Mansfield Armory

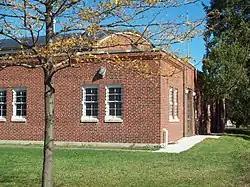
Mansfield Armory, October 2009

Mansfield Armory, is a historic National Guard armory located in Mansfield, Pennsylvania, in Tioga County. It was built in 1938-1939 for the 108th Ambulance Company, 103rd Medical Regiment of the Pennsylvania National Guard. The utilitarian brick, building has a center drill hall rising above the surrounding one story section.